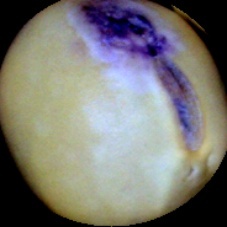
Label: Spotted